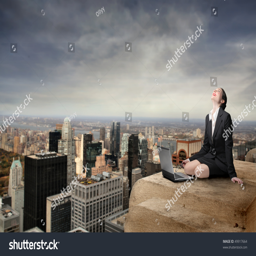
happy businesswoman sitting on the top of a skyscraper with cityscape on the background